Overbrook Elementary School

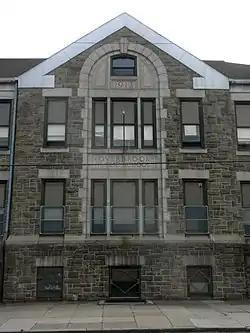
Overbrook School, June 2010

The Overbrook Elementary School building is a historic elementary school located in the Overbrook neighborhood of Philadelphia, Pennsylvania, United States. It is part of the School District of Philadelphia.